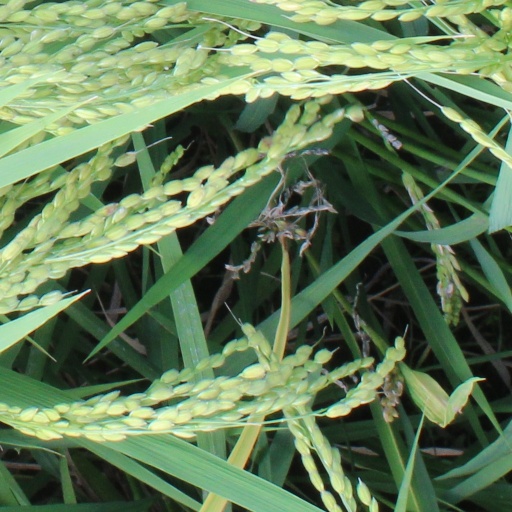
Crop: rice